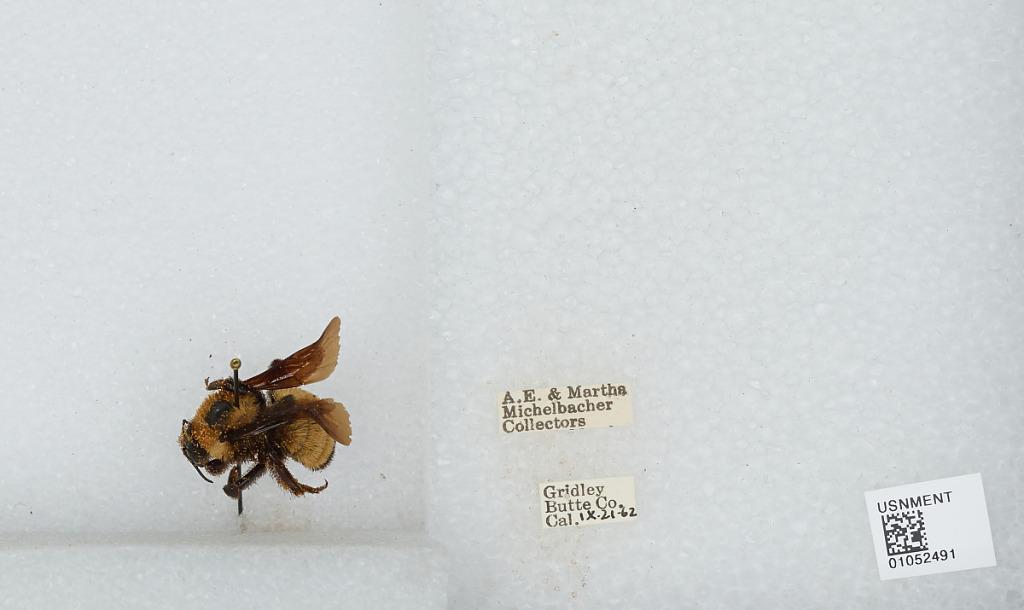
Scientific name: Bombus sp.
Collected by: A. Michelbacher & M. Michelbacher
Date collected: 1962-9-21
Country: United States
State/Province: California
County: Butte
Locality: Gridley
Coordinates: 39.3639, -121.694